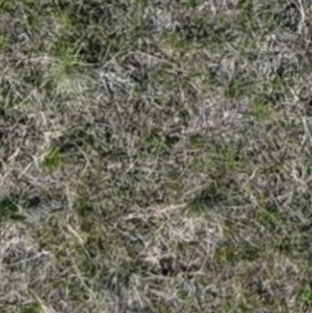
Month: may